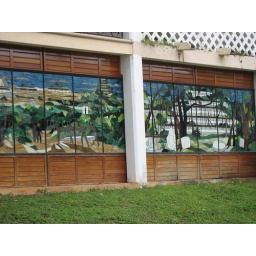
Stained glass windows at front of our hotel in Chichen Itza